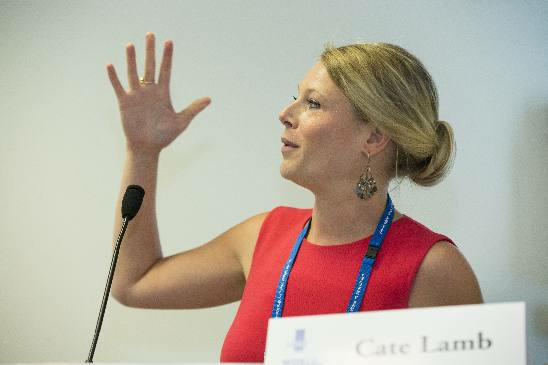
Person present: Yes